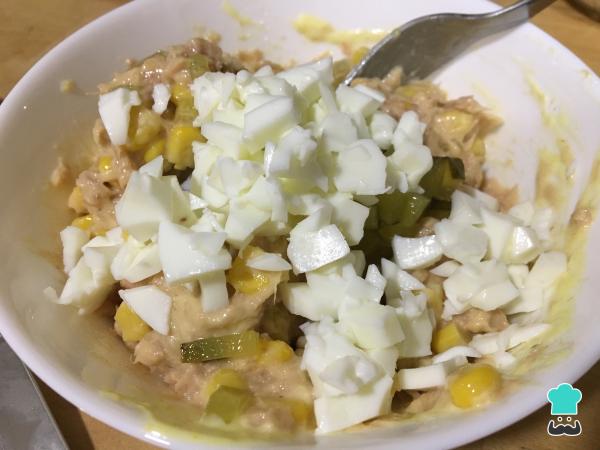
A continuación, picamos el huevo cocido y lo incorporamos al relleno de atún con movimientos envolventes para que se no aplaste.